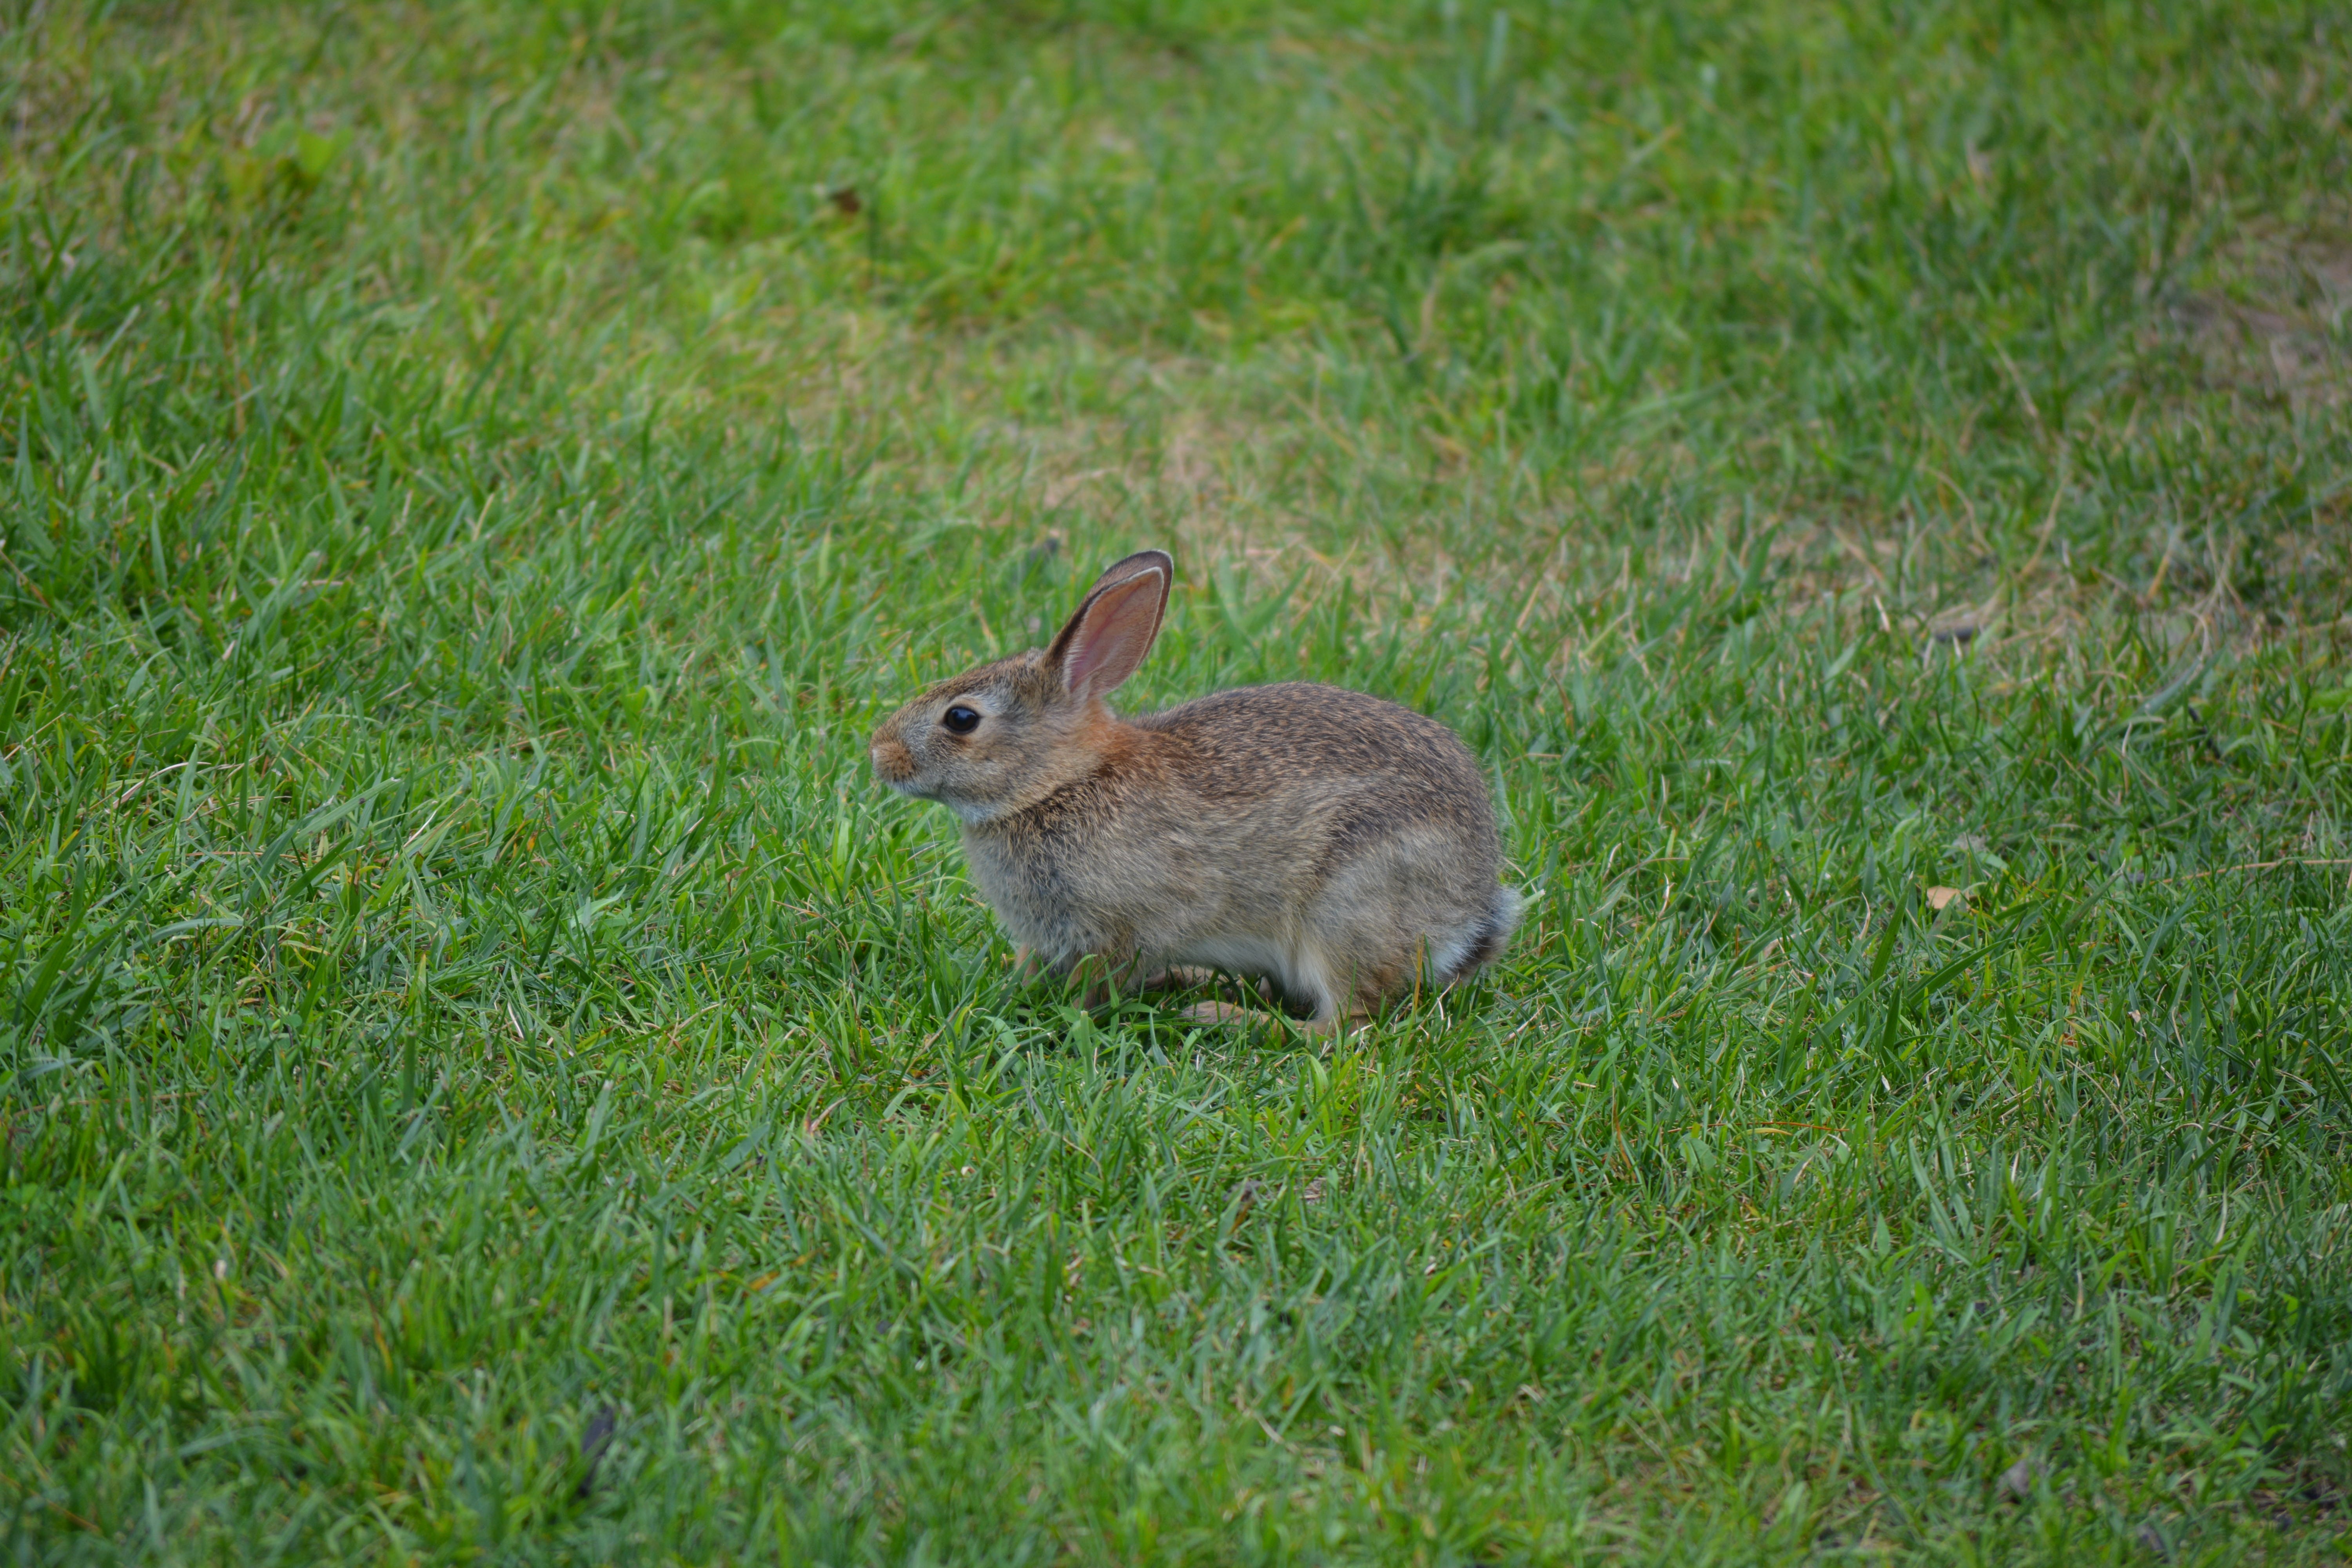
nature, grass, farm, meadow, prairie, animal, cute, wildlife, pet, fluffy, mammal, fauna, rabbit, hare, grassland, furry, ears, vertebrate, soft, domestic, easter, adorable, bunny, domestic rabbit, rabits and hares